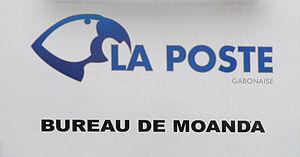
Enseigne du bureau de poste de Moanda, au Gabon 2010
Le Gabon, en forme longue la République gabonaise, est un pays situé en Afrique centrale, traversé par l'équateur, frontalier à l'est, au sud-est et au sud de la république du Congo, au nord-nord-ouest de la Guinée équatoriale et au nord du Cameroun. Ancienne colonie française, le Gabon est indépendant depuis le 17 août 1960.
La Poste SA alias La Poste gabonaise, est l'opérateur principal des postes désigné du service postal au Gabon.